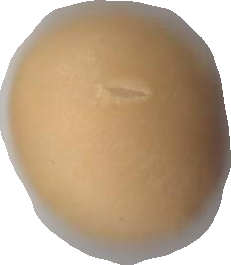
Variety: Dega